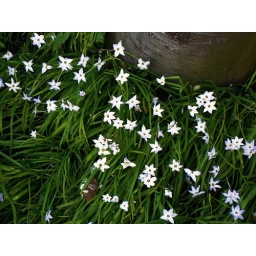
star flowers in the grass